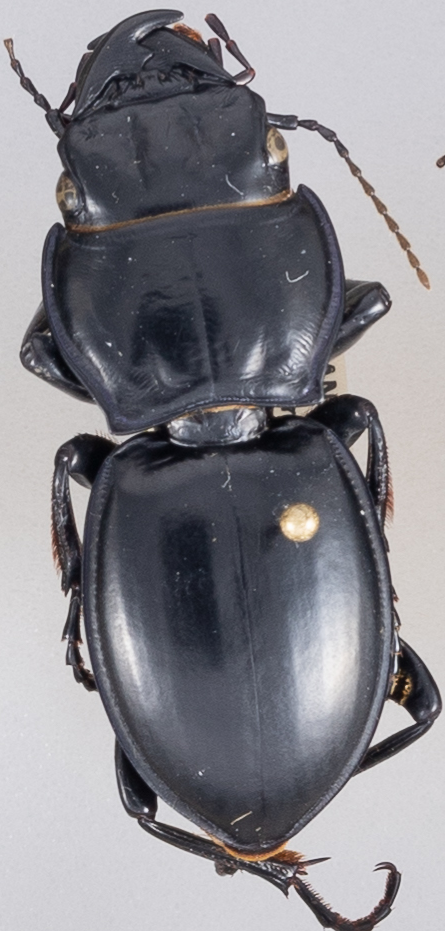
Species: Pasimachus californicus
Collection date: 2020-06-15
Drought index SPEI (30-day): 0.142
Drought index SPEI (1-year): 1.038
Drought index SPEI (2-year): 1.69